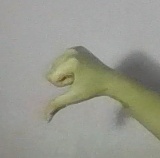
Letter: waw